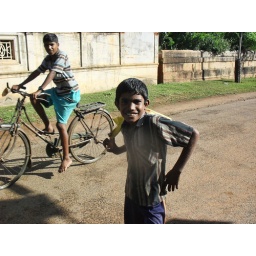
School children coming home in the Chettinad village of Kanadukathan. Classical vaastu architecture dominates the village building design.